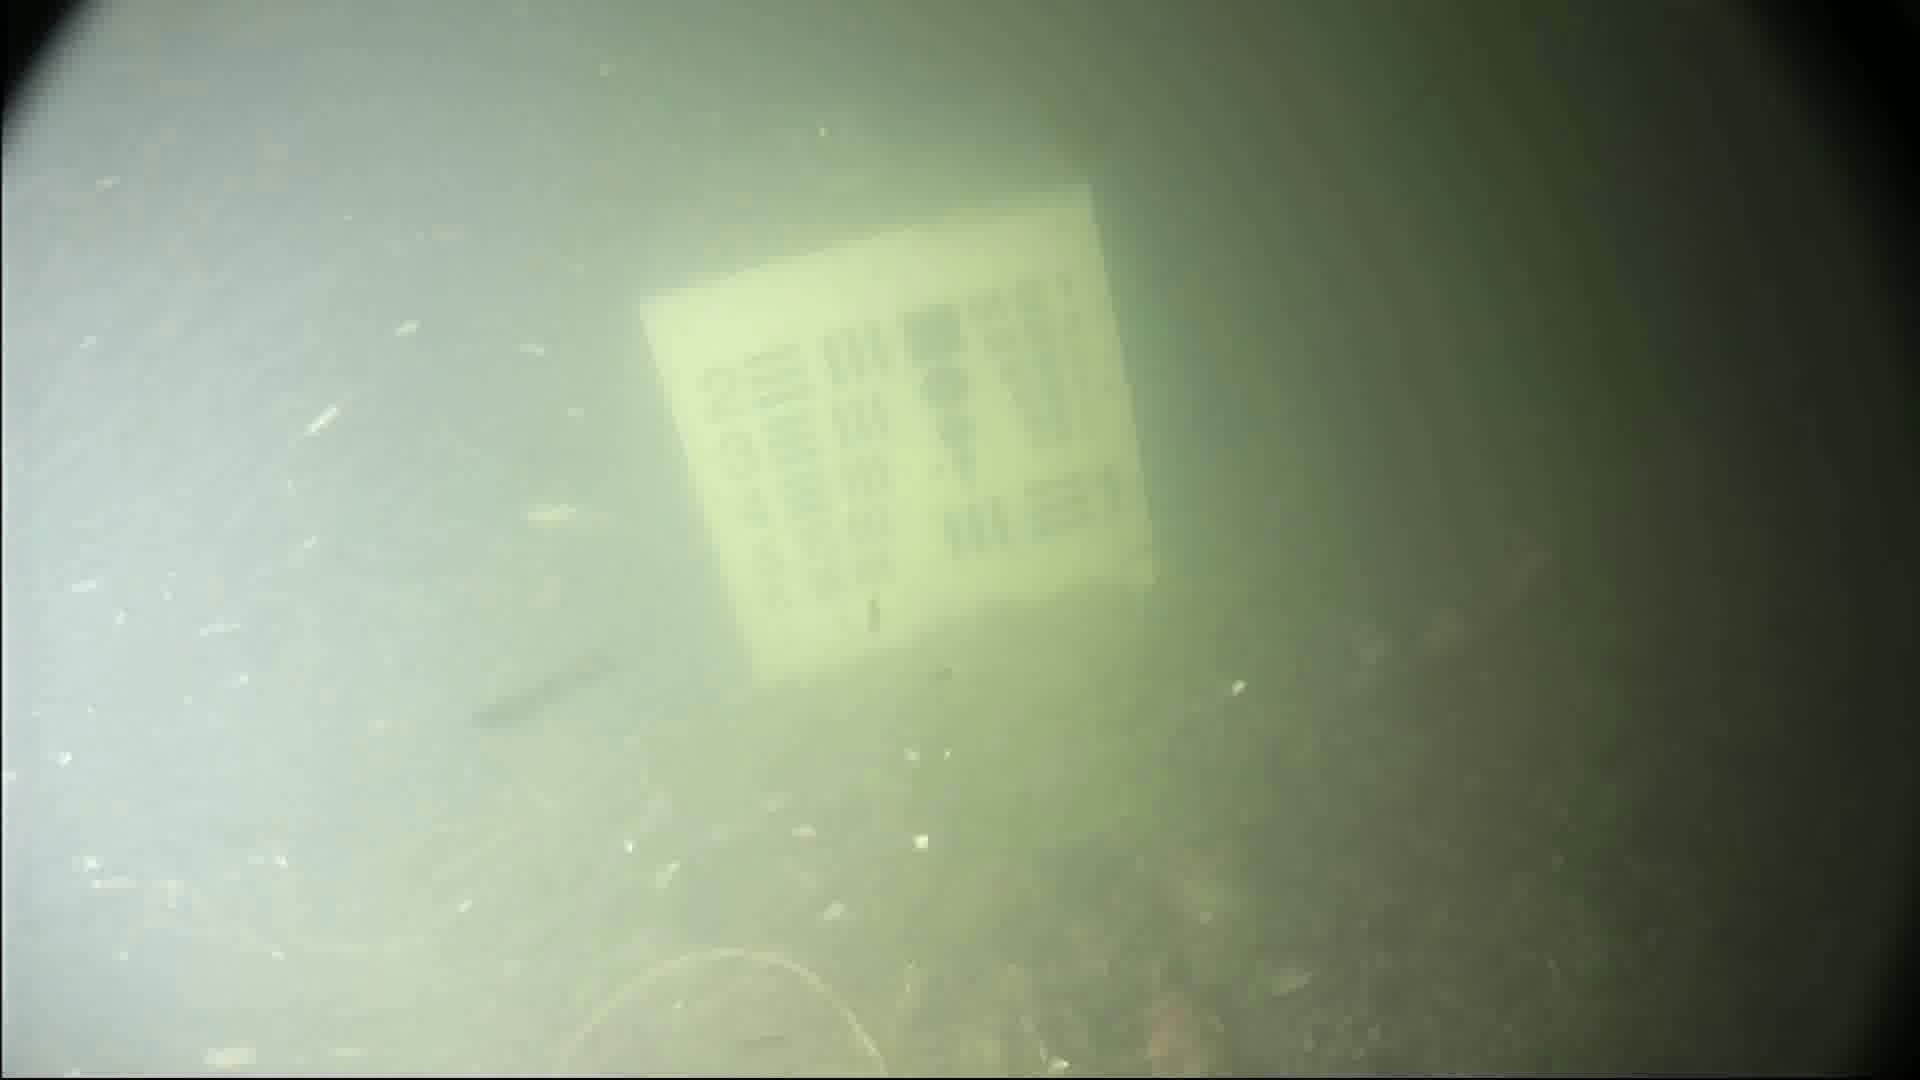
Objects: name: crab